Algonquin language

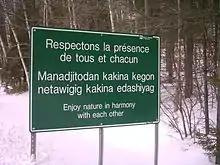
Sign at La Vérendrye Wildlife Reserve in French, Algonquin and English. The Algonquin text "" literally translates to "Be gentle with all things of nature for everyone."

Other than (Algonquin), languages considered as particularly divergent dialects of the Anishinaabe language include Mississauga (often called "Eastern Ojibwe") and Odawa. The Potawatomi language was considered a divergent dialect of Anishinaabemowin (the Anishinaabe language) but now is considered a separate language. Culturally, (Algonquin) and the Michi Saagiig (Mississaugas) were not part of the Ojibwe–Odawa–Potawatomi alliance known as the Council of Three Fires. The (Algonquins) maintained stronger cultural ties with the Abenaki, Atikamekw and Cree.